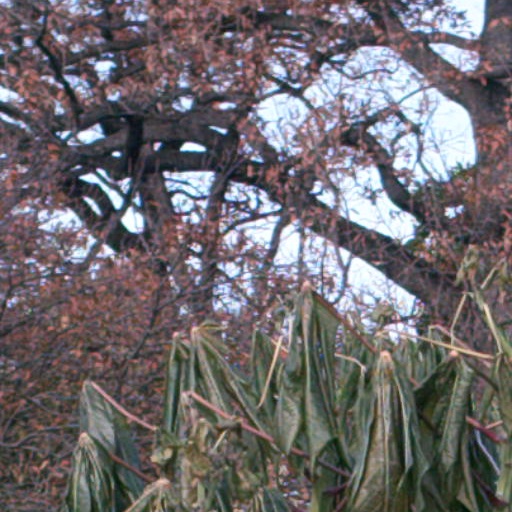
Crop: cassava